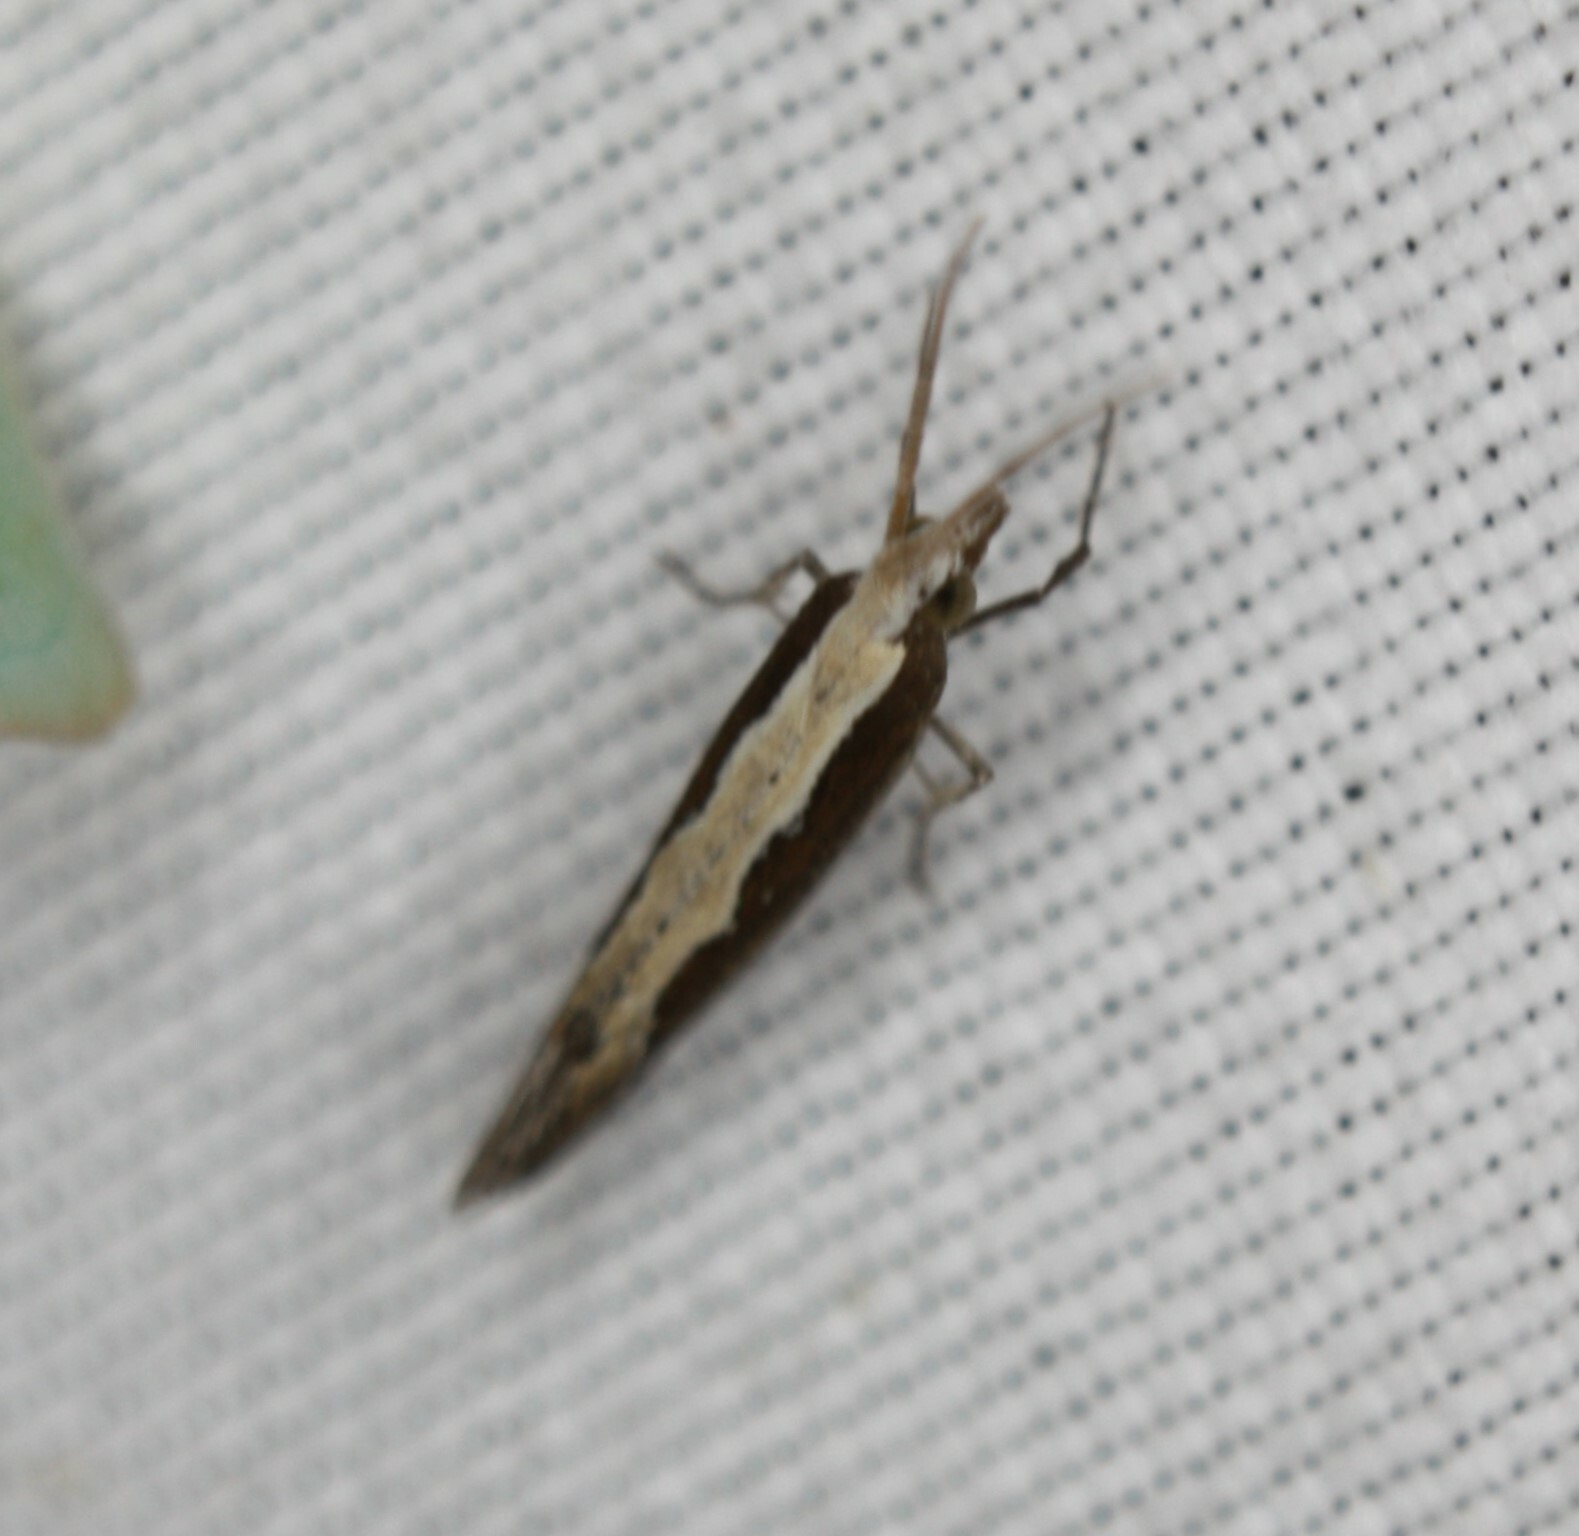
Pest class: diamondback_moth